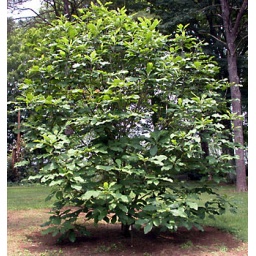
Common Name: Umbrella MagnoliaScientific Name: Magnolia tripetalaLarge coarse textured leaves with red fruits in the fall